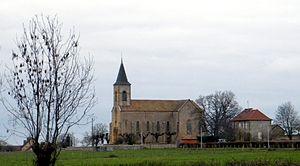
L'église du XIXe s. Sainte-claire de Sainte-Foy